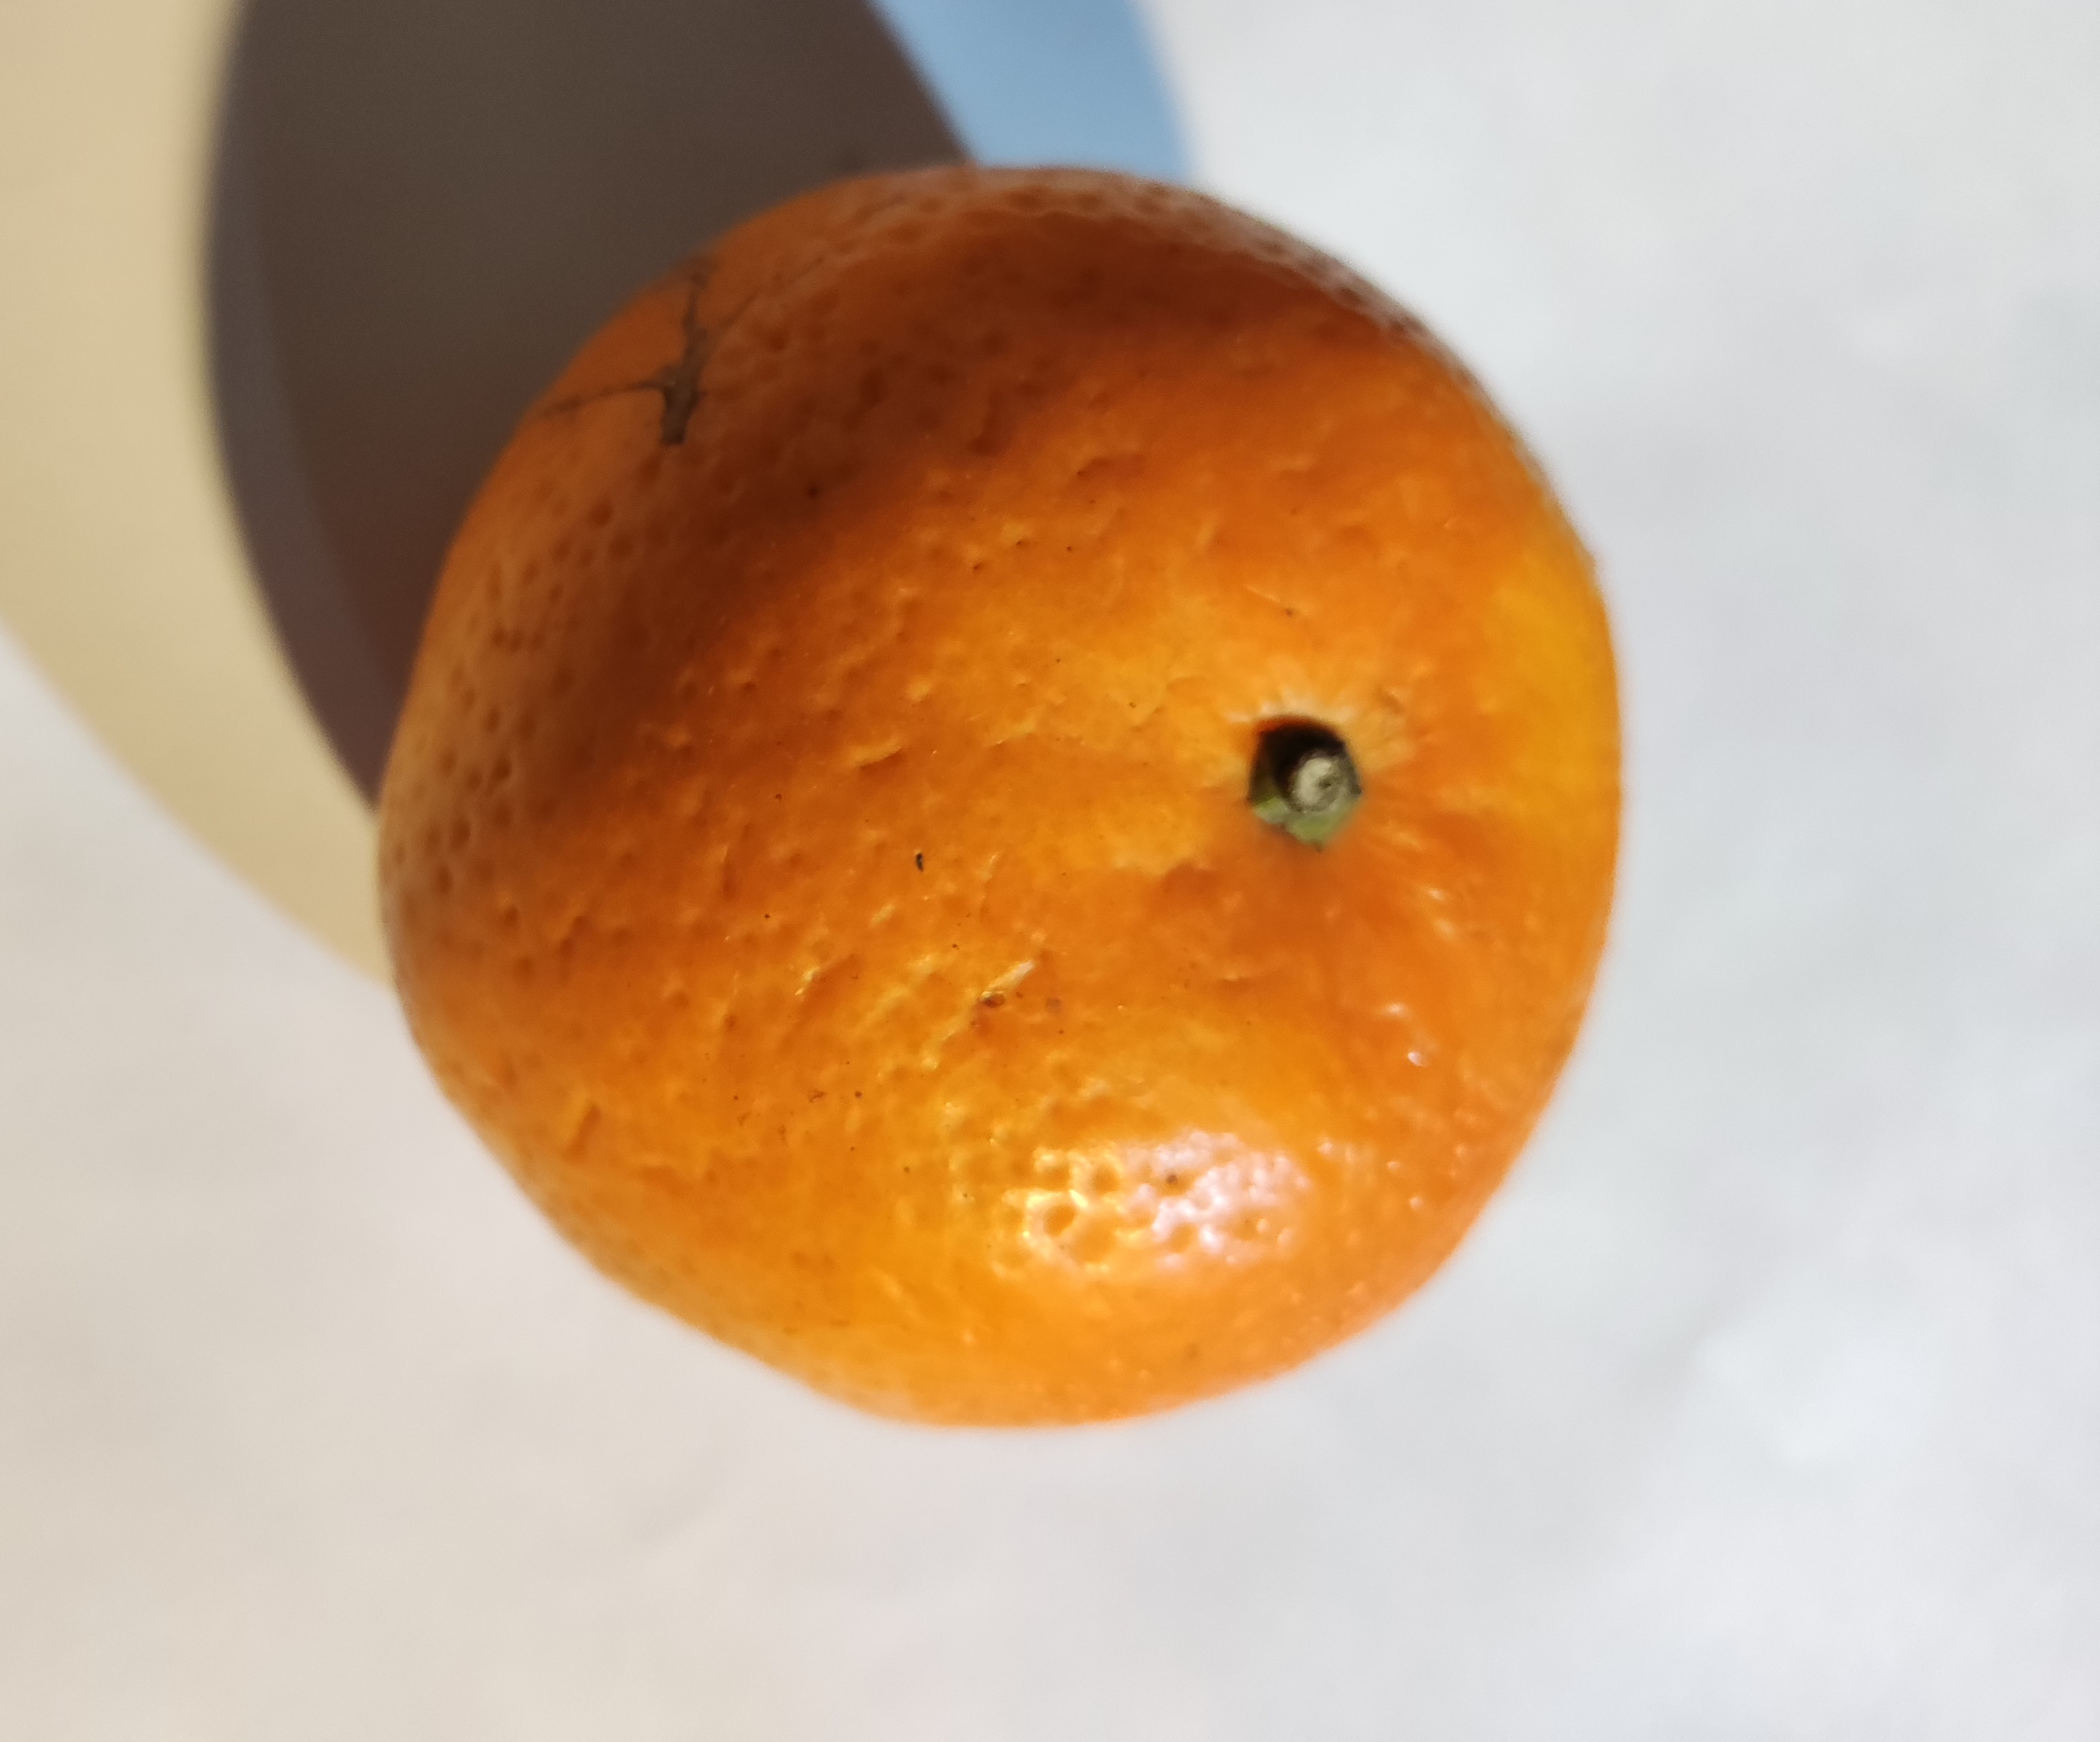
Fruit: orange
Condition: fresh